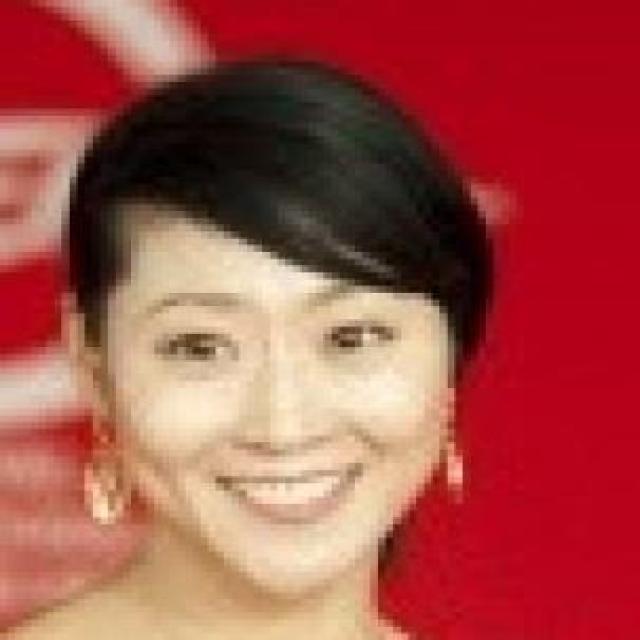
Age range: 21-44